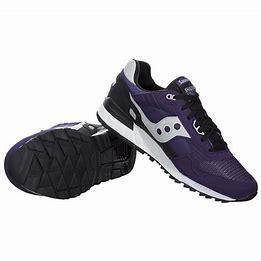
Brand: Saucony
Model: Shadow 5000